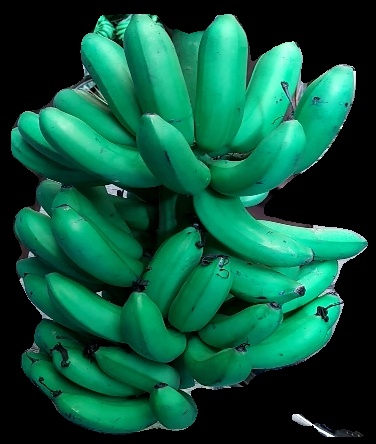
Variety: rasbale
Grade: grade1